Maharram Hashimov

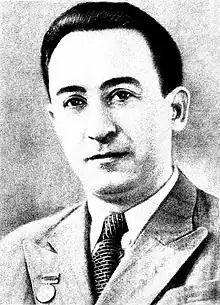

Maharram Zakir oghlu Hashimov (2 February 1912 — 2 May 1969) was an Azerbaijani theatre director, screenwriter, actor, film director, People's Artiste of the Azerbaijan SSR (1954), laureate of the Stalin Prize (1951).